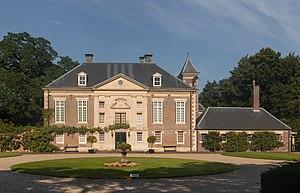
L'Overijssel est une province des Pays-Bas, située à l'est du pays. Son chef-lieu est Zwolle. La rivière de l'IJssel, dont elle tire son nom, forme en grande partie la frontière naturelle avec la province de la Gueldre.